St Luke's Church, Clifford, West Yorkshire

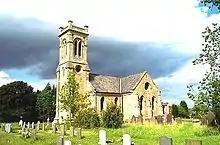
Parish Church of St Luke

St Luke's is an Anglican church in Clifford, West Yorkshire, England, part of the New Ainsty Deanery. It is one of three churches in Clifford; the second largest after St. Edward King and Confessor.